Saint-Pardoux-de-Drône

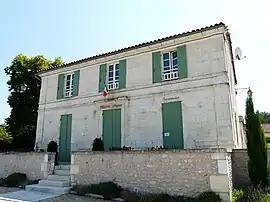
The town hall in Saint-Pardoux-de-Drône

Saint-Pardoux-de-Drône (literally "Saint-Pardoux of Drône") is a commune in the Dordogne department in Nouvelle-Aquitaine in southwestern France.